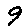
Label: 9